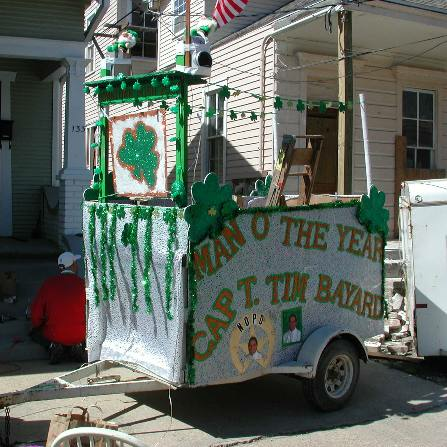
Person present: Yes